2010 Heluva Good! Sour Cream Dips 400

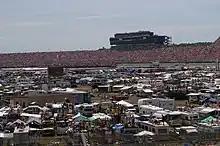
Michigan International Speedway, the race track where the race was held.

Michigan International Speedway is one of six superspeedways to hold NASCAR races, the others being Daytona International Speedway, Auto Club Speedway, Indianapolis Motor Speedway, Pocono Raceway and Talladega Superspeedway. The standard track at Michigan International Speedway is a four-turn superspeedway that is long. The track's turns are banked at eighteen degrees, while the front stretch, the location of the finish line, is banked at twelve degrees. The back stretch, has a five degree banking. Michigan International Speedway can seat up to 119,500 people.